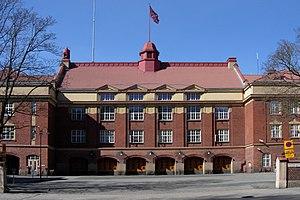
Johan Eskil Hindersson est un architecte finlandais.